The 69 Eyes

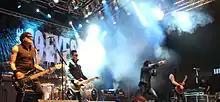
Wave-Gotik-Treffen 2013

In 2008, the band released their first live album, titled "". It featured a complete live show recorded at the Whisky a Go Go in Hollywood in March 2006. The performance featured hits spanning the six latest albums an introduction by Bam Margera and a live cover of the Ramones' "I Just Wanna Have Something to Do". The concert was also filmed in its entirety. Five tracks from the performance were released on DVD as bonus content on the "Angels/Devils" box set and the entire concert was released on the "Back in Blood" bonus DVD.